Entamoeba polecki

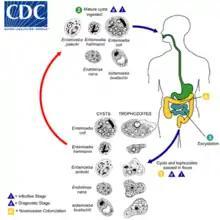
Life cycle of "Entamoeba" sp.

There are two stages in the life cycle of "E. polecki." The first is as a trophozoite, a vegetative stage that cannot survive in the environment. The second is a cyst, where transmission of parasite is possible and provides protection to harsh external environments. Cysts are infective when ingested by another organism. " "The cystic form of this protozoan has a diameter as small as 9.5 μm and as large as 17.5 μm. Morphologically, "E. polecki" is extremely similar to "Entamoeba histolytica" and "Entamoeba hartmanni."